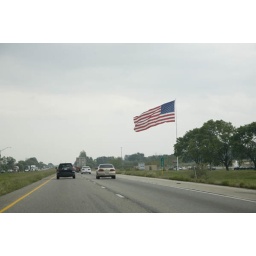
cars on road in america